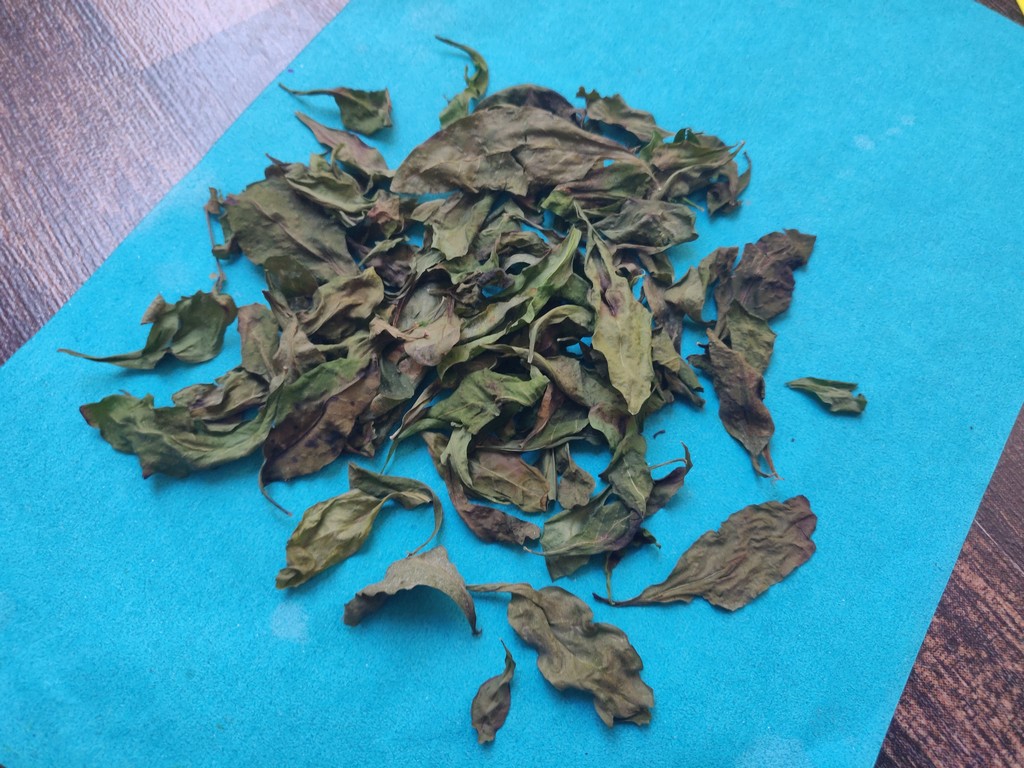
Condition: Dried
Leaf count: multiple
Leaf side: unknown